Aargau

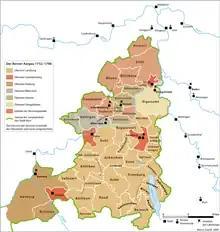
Districts in Bernese controlled Unteraargau

Bern's portion of the Aargau came to be known as the Unteraargau, though can also be called the Berner or Bernese Aargau. In 1514 Bern expanded north into the Jura and so came into possession of several strategically important mountain passes into the Austrian Fricktal. This land was added to the Unteraargau and was directly ruled from Bern. It was divided into seven rural bailiwicks and four administrative cities, Aarau, Zofingen, Lenzburg and Brugg. While the Habsburgs were driven out, many of their minor nobles were allowed to keep their lands and offices, though over time they lost power to the Bernese government. The bailiwick administration was based on a very small staff of officials, mostly made up of Bernese citizens, but with a few locals.